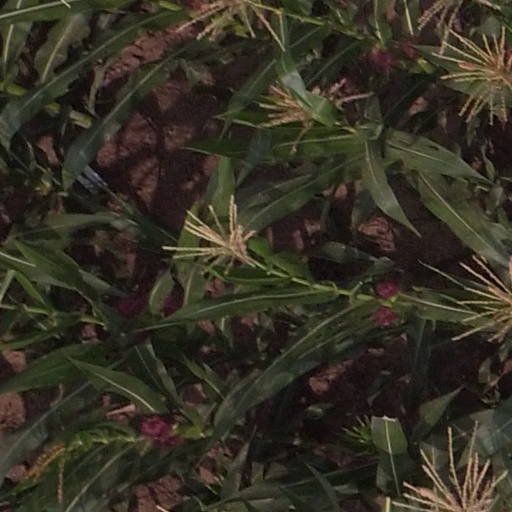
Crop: maize; corn